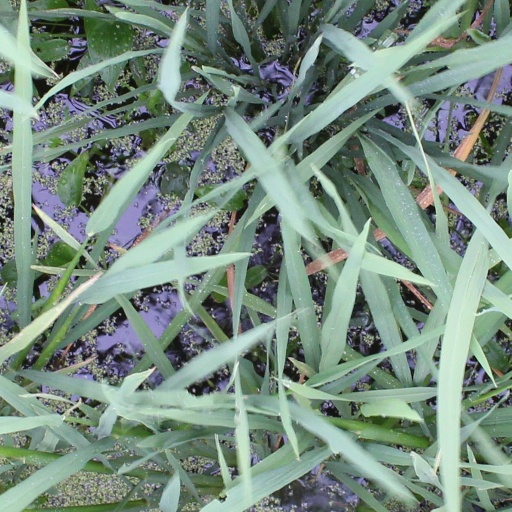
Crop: rice